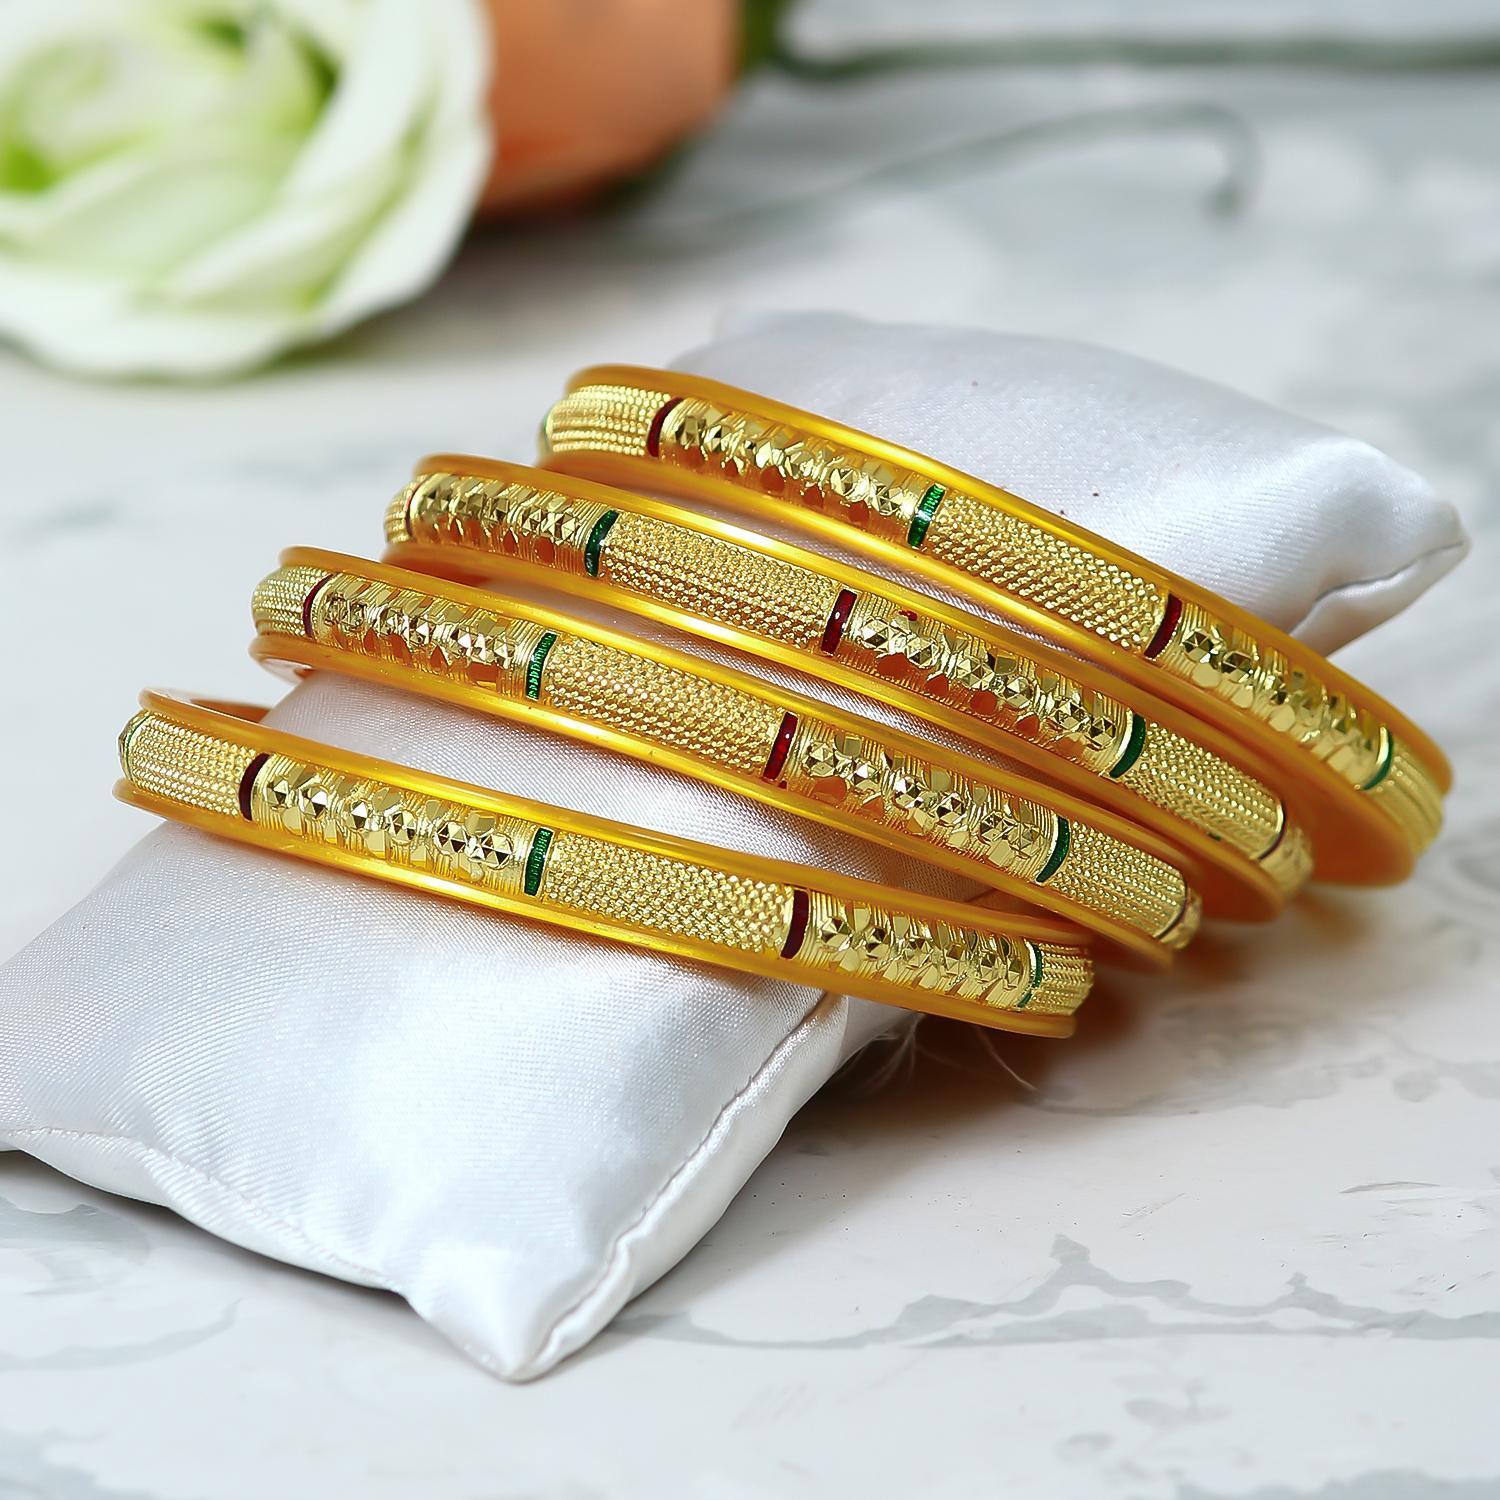
Joyeria Fashions Micro Plating Gold Plated Bangles Set (Pack of 4 Bangles)
Type: Bracelets & Bangles
Brand: Joyeria Fashions
Price: Rs. 285
Joyeria Fashions presents you long-lasting and ever-shining bangles, Get the beautiful ethnic look with these classic designer bangles, which are durable and does not get black easily even when worn daily, makes it a perfect piece of jewellery that can be worn with your favorite outfit to give it an ultimate glow. Joyeria Fashions presents you long-lasting and ever-shining bangles, Get the beautiful ethnic look with these classic designer bangles, which are durable and does not get black easily even when worn daily, makes it a perfect piece of jewellery that can be worn with your favorite outfit to give it an ultimate glow.
Features: Elegant and Classic Design Gold Bangles for Girls and Women. Comes in Pack of ...........,Type : Set of ....... Bangles, Goldplated, Long Lasting Shining even with daily wear,Intricate design and detailed designing,Ideal to wear at all parties, weddings, goes well with ethnic dress, Perfect gift for your friend